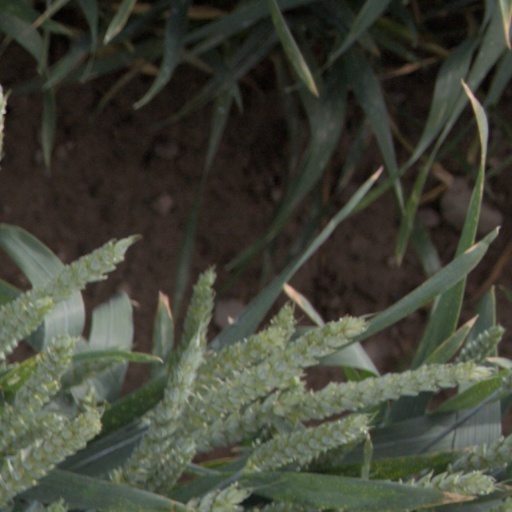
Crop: wheat